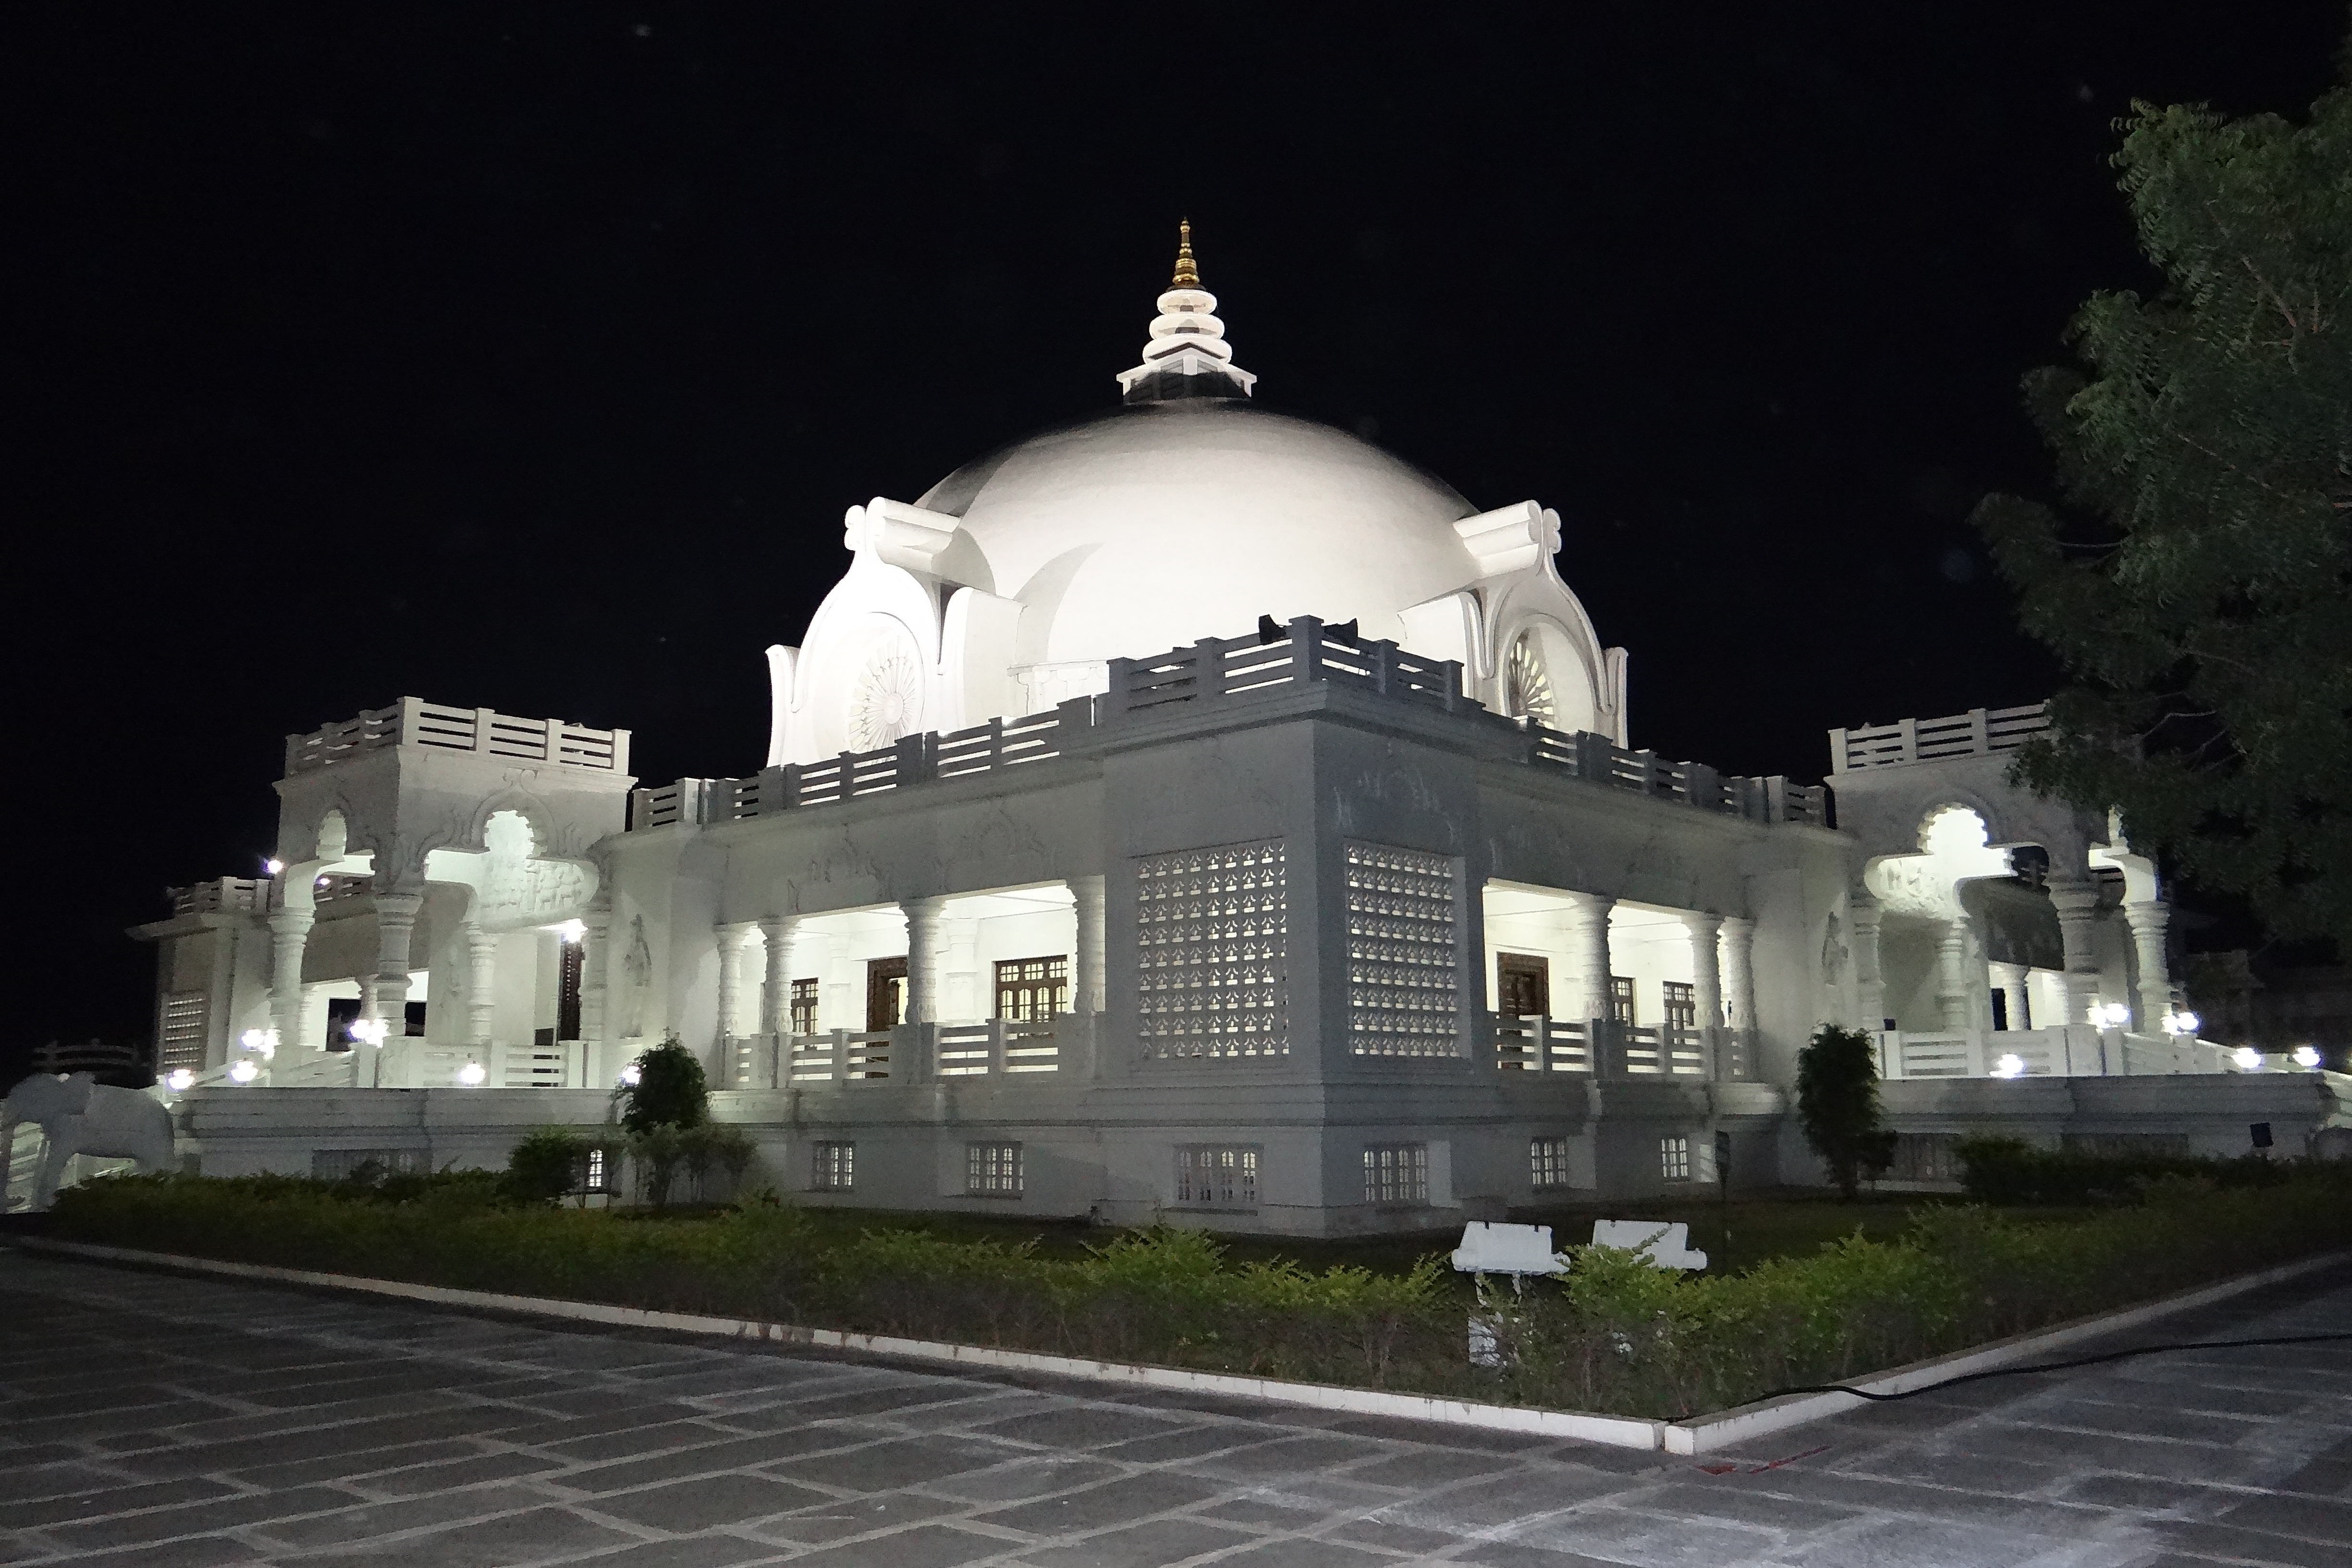
night, building, buddhism, landmark, lighting, place of worship, mosque, india, dome, night view, karnataka, buddha vihar, gulbarga